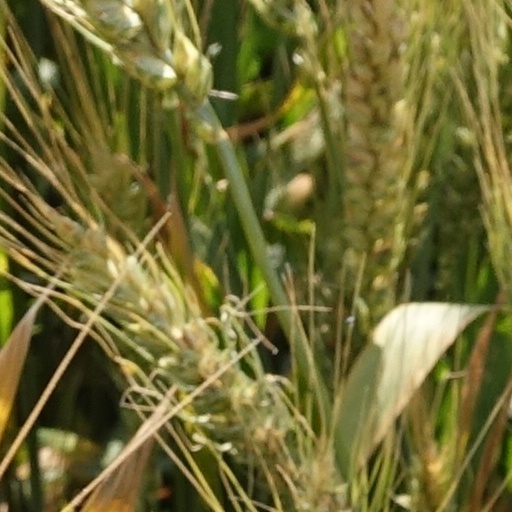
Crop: wheat